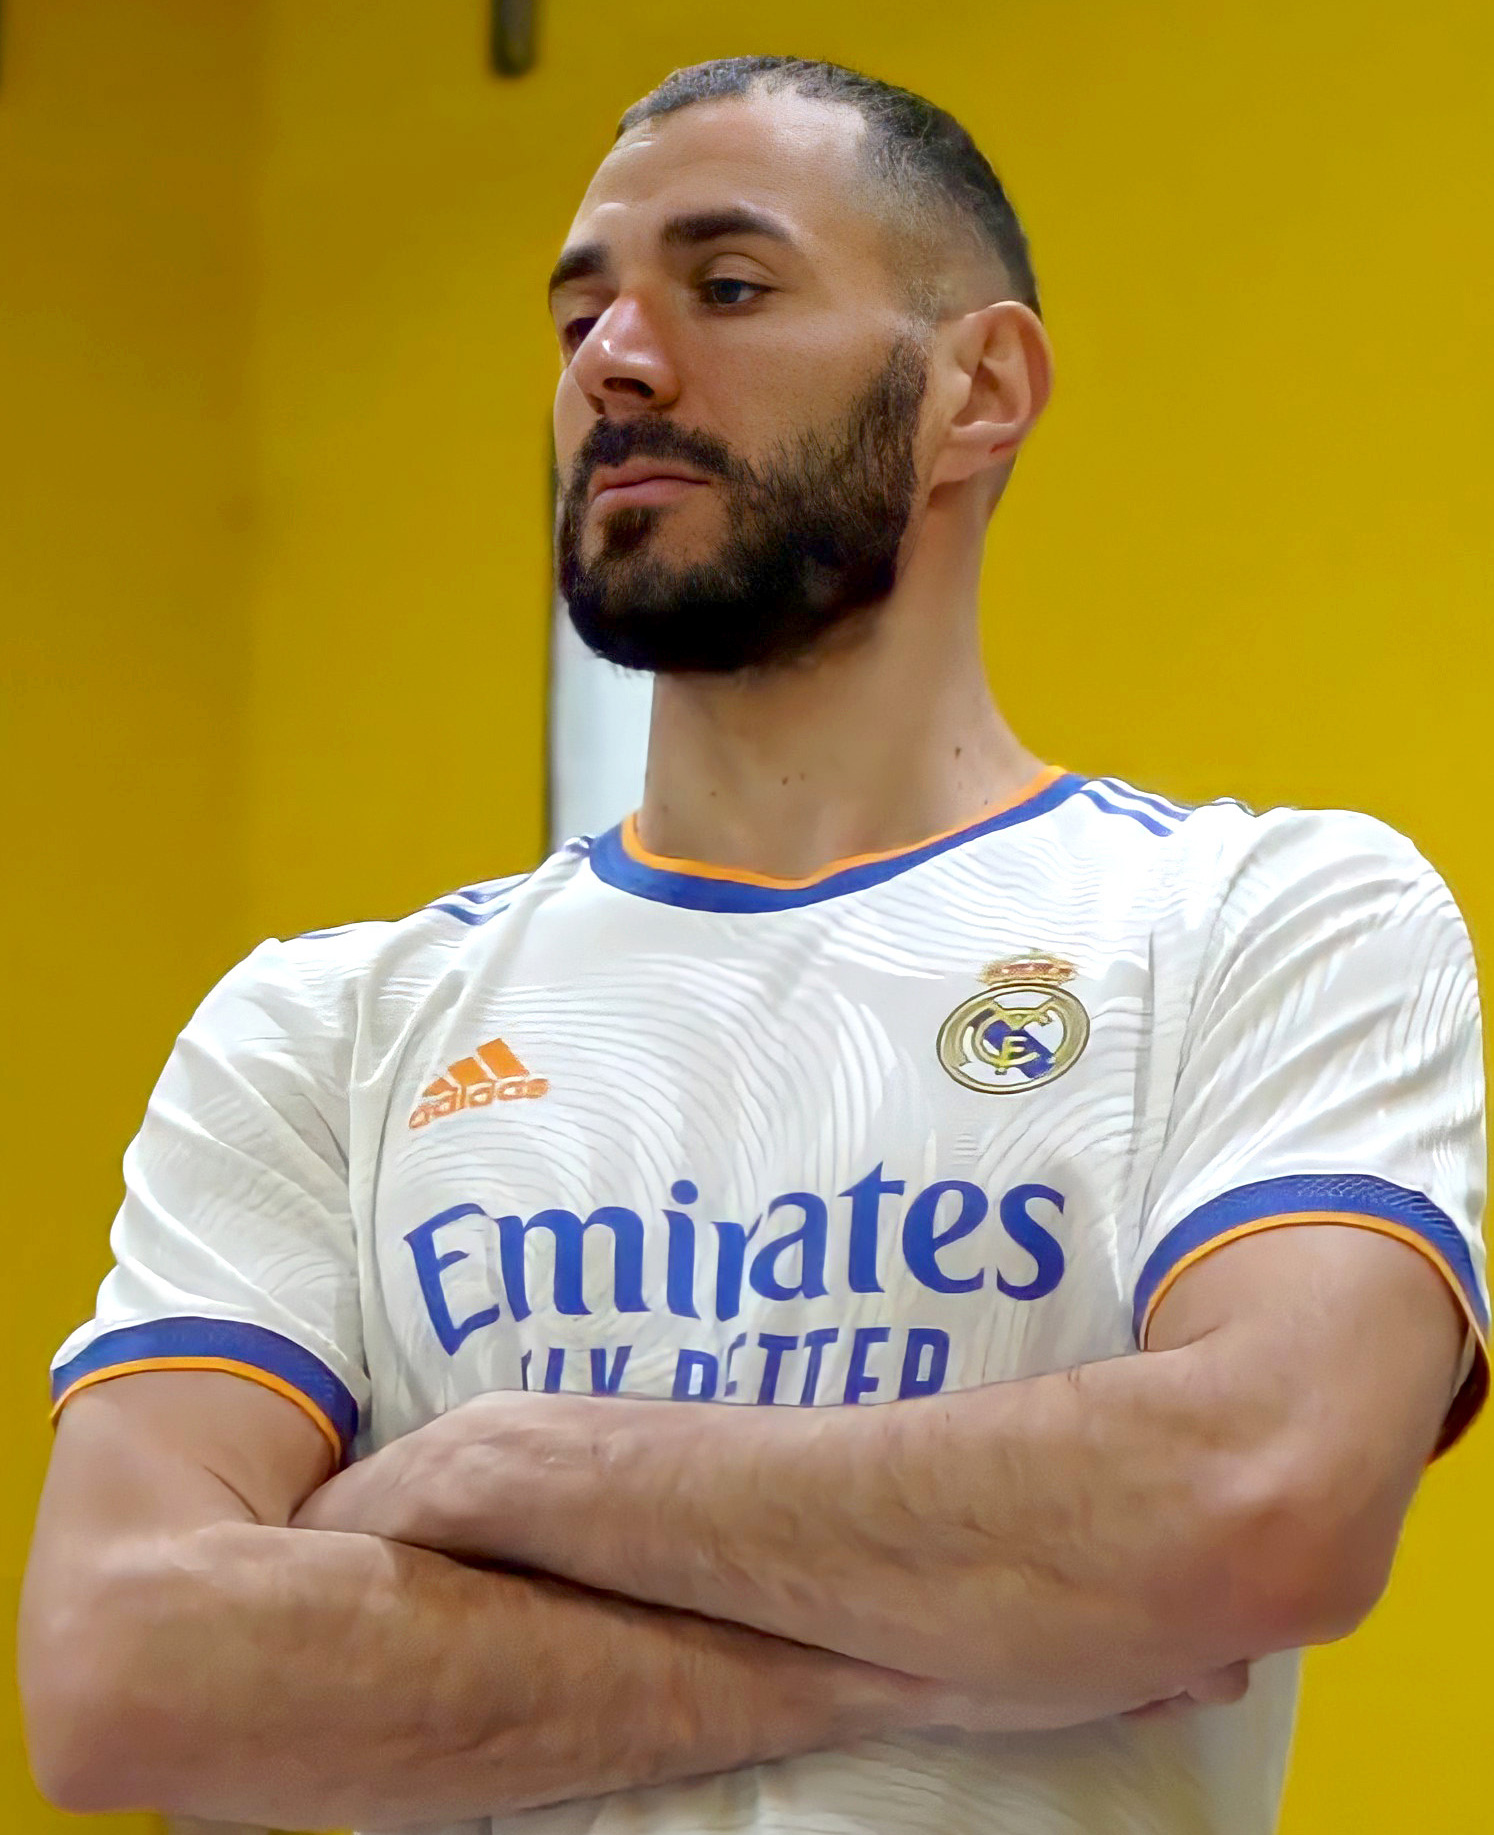
การีม แบนเซมา

| name = การีม แบนเซมา
| image = Karim Benzema wearing Real Madrid home kit 2021-2022.jpg
| caption = แบนเซมาขณะเล่นให้กับสโมสรฟุตบอลเรอัลมาดริด|เรอัลมาดริดใน ค.ศ. 2021
| fullname = การีม ม็อสตาฟา แบนเซมา
| birth_place = ลียง ประเทศฝรั่งเศส
| height = 1.85 เมตร
| position = กองหน้า#สไตรเกอร์|สไตรเกอร์
| currentclub = สโมสรอัลอิตติฮาด (ญิดดะฮ์)|อัลอิตติฮาด
| clubnumber = 9
| youthyears1 = 1995–1997
| youthclubs1 = Bron
| youthyears2 = 1997–2005
| youthclubs2 = Olympique Lyonnais Reserves and Academy|ลียง
| years1 = 2004–2006
| clubs1 = Olympique Lyonnais Reserves and Academy|ลียง เบ
| caps1 = 20
| goals1 = 15
| years2 = 2004–2009
| clubs2 = ออแล็งปิกลียอแน|ลียง
| caps2 = 112
| goals2 = 43
| years3 = 2009–2023
| clubs3 = สโมสรฟุตบอลเรอัลมาดริด|เรอัลมาดริด
| caps3 = 439
| goals3 = 238
| years4 = 2023–
| clubs4 = สโมสรอัลอิตติฮาด (ญิดดะฮ์)|อัลอิตติฮาด
| caps4 = 21
| goals4 = 9
| nationalyears1 = 2004
| nationalteam1 = France national under-17 football team|ฝรั่งเศส อายุต่ำกว่า 17 ปี
| nationalcaps1 = 4
| nationalgoals1 = 1
| nationalyears2 = 2004–2005
| nationalteam2 = France national under-18 football team|ฝรั่งเศส อายุต่ำกว่า 18 ปี
| nationalcaps2 = 17
| nationalgoals2 = 14
| nationalyears3 = 2005–2006
| nationalteam3 = France national under-19 football team|ฝรั่งเศส อายุต่ำกว่า 19 ปี
| nationalcaps3 = 9
| nationalgoals3 = 5
| nationalyears4 = 2006
| nationalteam4 = France national under-21 football team|ฝรั่งเศส อายุต่ำกว่า 21 ปี
| nationalcaps4 = 5
| nationalgoals4 = 0
| nationalyears5 = 2007–2022
| nationalteam5 = ฟุตบอลทีมชาติฝรั่งเศส|ฝรั่งเศส
| nationalcaps5 = 95
| nationalgoals5 = 37
MedalCountry|
การีม ม็อสตาฟา แบนเซมา (; ; เกิดเมื่อวันที่ 19 ธันวาคม ค.ศ. 1987) เป็นนักฟุตบอลอาชีพชาวฝรั่งเศสที่เล่นเป็นกองหน้าให้แก่สโมสรอัลอิตติฮาด (ญิดดะฮ์)|สโมสรอัลอิตติฮาดในซาอุดีโปรเฟสชันนัลลีก ได้รับการยกย่องว่าเป็นหนึ่งในกองหน้าที่ดีที่สุดตลอดกาล เขาเป็นกองหน้าตัวสร้างสรรค์ที่ขึ้นชื่อเรื่องความสามารถในการทำประตู รวมถึงทักษะทางเทคนิค วิสัยทัศน์ และความเก่งกาจในสนาม แบนเซมาคว้า 24 ถ้วยรางวัลกับเรอัลมาดริด รวมถึงลาลิกา 4 สมัย, โกปาเดลเรย์ 3 สมัย และยูฟ่าแชมเปียนส์ลีก 5 สมัย เขาได้รับการยกย่องให้เป็นหนึ่งในกองหน้าที่ดีที่สุดตลอดกาล เขาถือเป็นผู้เล่นที่ทำประตูให้แก่เรอัลมาดริดมากที่สุดเป็นอันดับสอง และทำแอสซิสต์ให้แก่สโมสรได้มากที่สุดตลอดกาล
แบนเซมาเกิดที่ลียงโดยมีพ่อและแม่เป็นชาวแอลจีเรีย เขาเริ่มต้นอาชีพในทีมชุดใหญ่กับออแล็งปิกลียอแนใน ค.ศ. 2005 และพาทีมคว้าแชมป์ลีกเอิงติดต่อกันสามสมัย และใน ค.ศ. 2008 เขาได้รับรางวัลนักฟุตบอลยอดเยี่ยมของลีกฝรั่งเศส และมีชื่อติดทีมยอดเยี่ยมของลีกเอิง ก่อนจะได้รับรางวัลผู้ทำประตูสูงสุดในลีกเอิงใน ค.ศ. 2009 ซึ่งเป็นฤดูกาลที่เขาพาทีมคว้าแชมป์ลีกสี่สสมัยติดต่อกันรวมถึงแชมป์กุปเดอฟร็องส์ เขาย้ายไปร่วมทีมเรอัลมาดริดด้วยค่าตัว 35 ล้านยูโร ซึ่งถือเป็นสถิติการย้ายทีมของผู้เล่นชาวฝรั่งเศส และแม้จะประสบปัญหาในการปรับตัวในฤดูกาลแรก เขาก็พัฒนาตนเองและกลายเป็นหนึ่งในผู้เล่นตัวหลักในแนวรุกของทีมร่วมกับ คริสเตียโน โรนัลโด และ แกเร็ท เบล อันเป็นที่มาของฉายาสามประสาน ""BBC"" ซึ่งมีส่วนสำคัญในการพาทีมคว้าแชมป์ยูฟ่าแชมเปียนส์ลีก 4 สมัยระหว่าง ค.ศ. 2014–18
ภายหลังการย้ายทีมของโรนัลโด แบนเซมาได้เปลี่ยนบทบาทการเล่นจากตำแหน่งกองหน้าตัวหลอก (False 9) ไปเป็นกองหน้าตัวเป้า ส่งผลให้ความโดดเด่นในการเล่นของเขาเพิ่มขึ้นอย่างมาก โดยเขาได้รับการเสนอชื่อให้อยู่ในทีมยอดเยี่ยมประจำฤดูกาลของลาลิกาในฤดูกาล 2018–19, 2019–20, 2020–21 และ 2021–22 รวมทั้งรางวัลผู้เล่นยอดเยี่ยมประจำฤดูกาลของลาลิกาในฤดูกาล 2019–20 และรับรางวัลผูทำประตูสูงสุดของลาลิกาในฤดูกาล 2021–22 และจากการรับบทบาทเป็นกัปตันทีม รวมถึงผลงานโดดเด่นในการพาทีมคว้าแชมป์ยูฟ่าแชมเปียนส์ลีก ฤดูกาล 2021–22|ยูฟ่าแชมเปียนส์ลีกฤดูกาล 2021–22 ส่งผลให้การแข่งขันในฤดูกาลนั้นได้รับการยกย่องให้เป็นหนึ่งในฤดูกาลที่ดีที่สุดของประวัติศาสตร์การแข่งขันฟุตบอลยุโรป ซึ่งแบนเซมายังเป็นผู้ทำประตูสูงสุดและได้รับรางวัลผู้เล่นยอดเยี่ยมของรายการ
ในระดับทีมชาติ แบนเซมาเป็นส่วนหนึ่งของทีมชาติฝรั่งเศสรุ่นอายุไม่เกิน 17 ปี ซึ่งชนะการแข่งขันฟุตบอลชิงแชมป์แห่งชาติยุโรป 2004 ก่อนจะติดทีมชาติชุดใหญ่ครั้งแรกใน ค.ศ. 2007 ด้วยวัย 19 ปี และลงแข่งขันให้ทีมชาติรวม 97 นัด รวมทั้งทำประตูได้ในการแข่งขันรายการเมเจอร์ (ฟุตบอลโลก และ ฟุตบอลชิงแชมป์แห่งชาติยุโรป) สามรายการ และลงแข่งขันอีกสี่รายการในฟุตบอลชิงแชมป์แห่งชาติยุโรป 2008, 2012 และ 2020 และฟุตบอลโลก 2014 ประตูแรกในนามทีมชาติของเขา เกิดขึ้นในเกมกระชับมิตรที่พบทีมชาติออสเตรีย ปัจจุบันแบนเซมาเป็นผู้เล่นที่ทำประตูมากที่สุดเป็นอันดับที่หกตลอดกาลของทีมชาติฝรั่งเศส แบนเซม่าถูกตัดออกจากทีมชาติชุดที่ไปแข่งขันฟุตบอลโลก 2010 และจากกรณีปัญหาและเรื่องอื้อฉาวส่วนตัวใน ค.ศ. 2015 ส่งผลให้เขาไม่ได้ลงเล่นให้ทีมชาตินานถึงห้าปี ก่อนจะกลับมาลงแข่งขันฟุตบอลชิงแชมป์แห่งชาติยุโรป 2020 และประกาศเลิกเล่นทีมชาติหลังจบฟุตบอลโลก 2022 เขาได้รับรางวัลนักฟุตบอลยอดเยี่ยมของฝรั่งเศสจากสมาคมฟุตบอลฝรั่งเศส 4 สมัย และคว้ารางวัลบาลงดอร์ 2022 โดยถือเป็นนักฟุตบอลชาวฝรั่งเศสคนที่ห้าที่ได้รางวัล และด้วยวัย 34 ปี และ 302 วัน เขาถือเป็นผู้เล่นที่มีอายุมากที่สุดเป็นอันดับสองที่ได้รับรางวัลนี้ต่อจากสแตนลีย์ แมตธิวส์
== เกียรติประวัติ ==
==== ออแล็งปิกลียอแน ====
* ลีกเอิง : 2004–05, 2005–06, 2006–07, 2007–08
* กุปเดอฟร็องส์ : 2007–08
* ทรอเฟเดช็องปียง : 2006, 2007
==== เรอัลมาดริด ====
* ลาลิกา : 2011–12, 2016–2017, 2019–2020, 2021–2022
* โกปาเดลเรย์ : 2010–11, 2013–14 , 2022-2023
* ซูเปร์โกปาเดเอสปัญญา : 2012, 2017
* ยูฟ่าแชมเปียนส์ลีก : 2013–14 , 2015–2016, 2016–2017, 2017–2018, 2021–2022
* ยูฟ่าซูเปอร์คัพ : ยูฟ่าซูเปอร์คัพ 2014|2014 2016 2022
* ฟุตบอลชิงแชมป์สโมสรโลก : ฟุตบอลชิงแชมป์สโมสรโลก 2014|20142022
==== รางวัลส่วนตัว ====
* บาลงดอร์ : 2022
== อ้างอิง ==
==แหล่งข้อมูลอื่น==

*
* Real Madrid official profile
*
*
*
*
*
*
Navboxes
| title=ทีมชาติฝรั่งเศส
| bg=#002395
| fg=white
| bordercolor=#ED2939
หมวดหมู่:นักฟุตบอลชาวฝรั่งเศส
หมวดหมู่:นักฟุตบอลทีมชาติฝรั่งเศส
หมวดหมู่:ผู้เล่นออแล็งปิกลียอแน
หมวดหมู่:ผู้เล่นสโมสรฟุตบอลเรอัลมาดริด
หมวดหมู่:ผู้เล่นสโมสรอัลอิตติฮาด (ญิดดะฮ์)
หมวดหมู่:ผู้เล่นในฟุตบอลชิงแชมป์แห่งชาติยุโรป 2008
หมวดหมู่:ผู้เล่นในลาลิกา
หมวดหมู่:ผู้เล่นในลีกเอิง
หมวดหมู่:ผู้เล่นในซาอุดีโปรเฟสชันนัลลีก
หมวดหมู่:บุคคลจากลียง
หมวดหมู่:ผู้เล่นในฟุตบอลชิงแชมป์แห่งชาติยุโรป 2012
หมวดหมู่:กองหน้าฟุตบอล
หมวดหมู่:ผู้เล่นในฟุตบอลโลก 2014
หมวดหมู่:ผู้เล่นในฟุตบอลโลก 2022
หมวดหมู่:ผู้เล่นในชุดชนะเลิศยูฟ่าแชมเปียนส์ลีก
หมวดหมู่:ผู้เล่นในชุดชนะเลิศยูฟ่าเนชันส์ลีก
หมวดหมู่:ผู้เล่นในฟุตบอลชิงแชมป์แห่งชาติยุโรป 2020
หมวดหมู่:ผู้ชนะเลิศบาลงดอร์